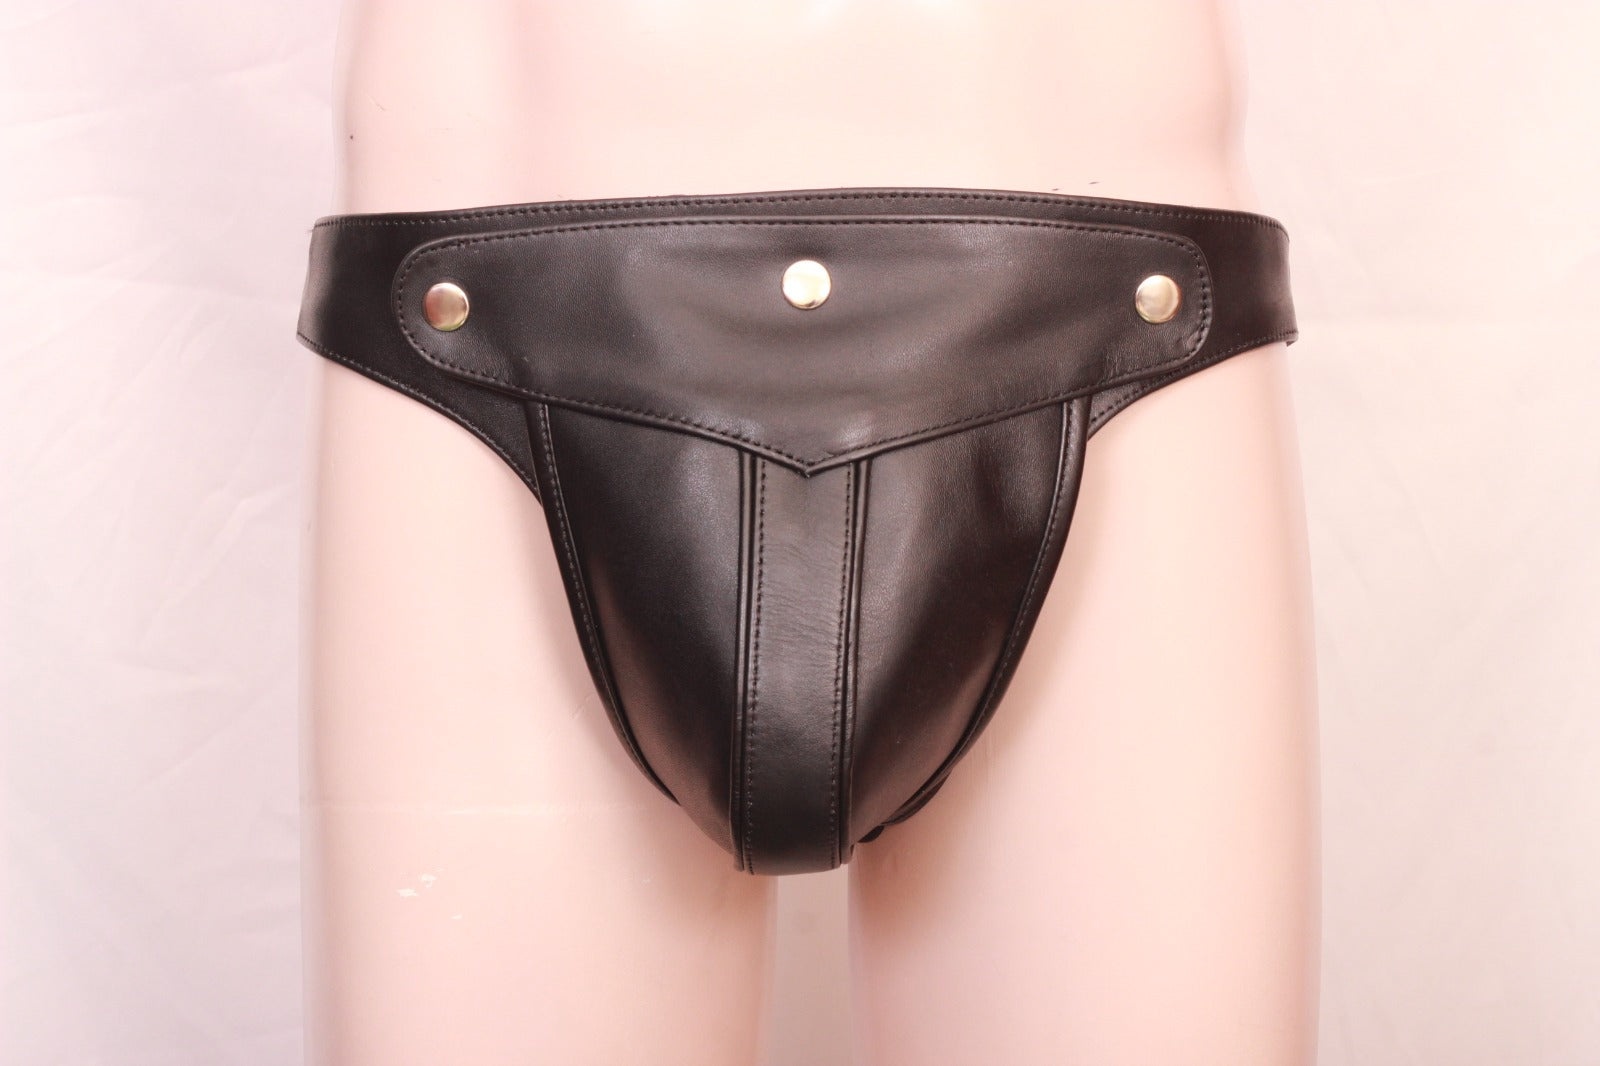
Genuine Leather Underwear Mens
Turn up the heat with the Genuine Leather Underwear for Men — a bold fusion of fetish energy, comfort, and craftsmanship. Handcrafted from 100% genuine leather, this underwear is made for men who want full exposure, unrestricted play, and undeniable confidence. At the back, the open design leaves you completely exposed, making it perfect for impact play, roleplay, or power exchange. With rustproof hardware, reinforced stitching, and soft lining, it’s built to handle both intense sessions and long-lasting wear. Complete your fetish wardrobe with more bold styles from our Leather Jockstrap Collection. Genuine Leather Underwear – Features Material: 100% genuine leather with soft lining Front: Snap-off codpiece with circular cut-out design Back: Open structure for full exposure & movement Fit: Elastic waist & thigh straps for a secure hold Durability: Reinforced stitching & rustproof snaps Customization: Tailored sizing & design options available Why Choose This Leather Underwear? Because this is more than underwear — it’s a tool of seduction, power, and fetish play. The snap-off codpiece, daring cut-out, and open-back design make it a perfect choice for bondage, impact play, or bold self-expression. Built with strength and comfort in mind, it’s ready for anything from the dungeon to the bedroom. Sizing & Custom Options Measure 4" below your navel for the most accurate fit. Do not rely on jeans size. XS: 28–30" S: 30–32" M: 32–34" L: 34–36" XL: 36–38" 2XL: 38–40" Custom sizes available Customizations Offered: Leather finish choices Strap adjustments Unique codpiece or cut-out design options Frequently Asked Questions About Leather Underwear Is the codpiece removable? Yes — it snaps off easily, revealing the bold circular cut-out. Can this be worn during bondage play? Absolutely. The straps and snaps hold securely, even during intense restraint or roleplay. Does the open-back make it suitable for spanking? Yes — the design leaves you fully exposed, perfect for impact play and teasing. Will delivery be discreet? Always. Orders are shipped in plain, unmarked packaging for your privacy. Can I order a custom design? Yes — we accept requests for custom sizes, finishes, and design modifications.
Brand: The Master Tanners
Category: Apparel & Accessories > Clothing > Lingerie > Jock Straps